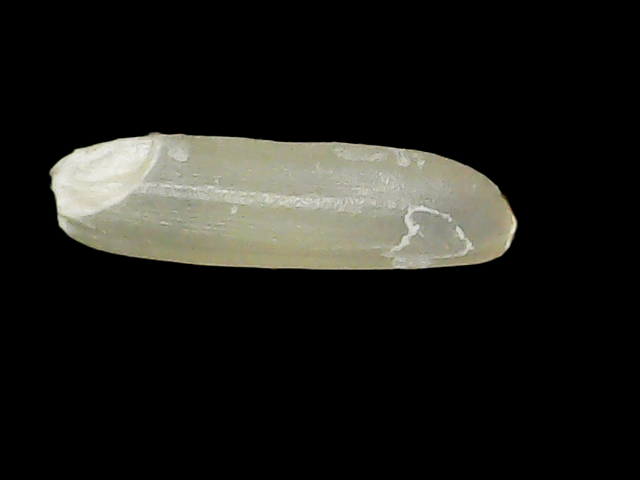
Rice variety: Binadhan7